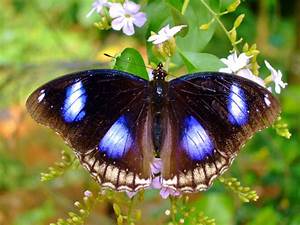
Label: farfalla